Tiv people

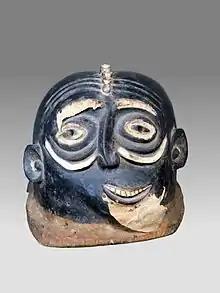

The indyer is a heavy wooden instrument carved out of mahogany trunk through some mysterious way; myth has it that a chosen carver turns into a worm to create the large hollow in the cut trunk, leaving only a small opening (like in a medical operation). This belief is perhaps due to the fact that the carvers are reluctant to explain the technique employed for such artistic finesse. The indyer, believed to be connected with high magico-spiritual potency, is not played for secular purposes except for special occasions as sanctioned by the elders. It is used to communicate the death of an important personality in the community or to communicate a serious happening in the community, like a call to war.